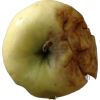
Label: Apple hit 1